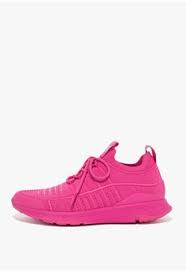
Label: Sneaker